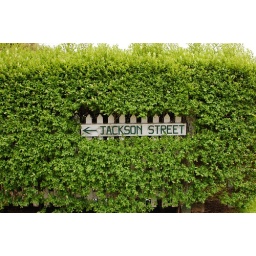
Neat hand made street sign in New Suffolk.